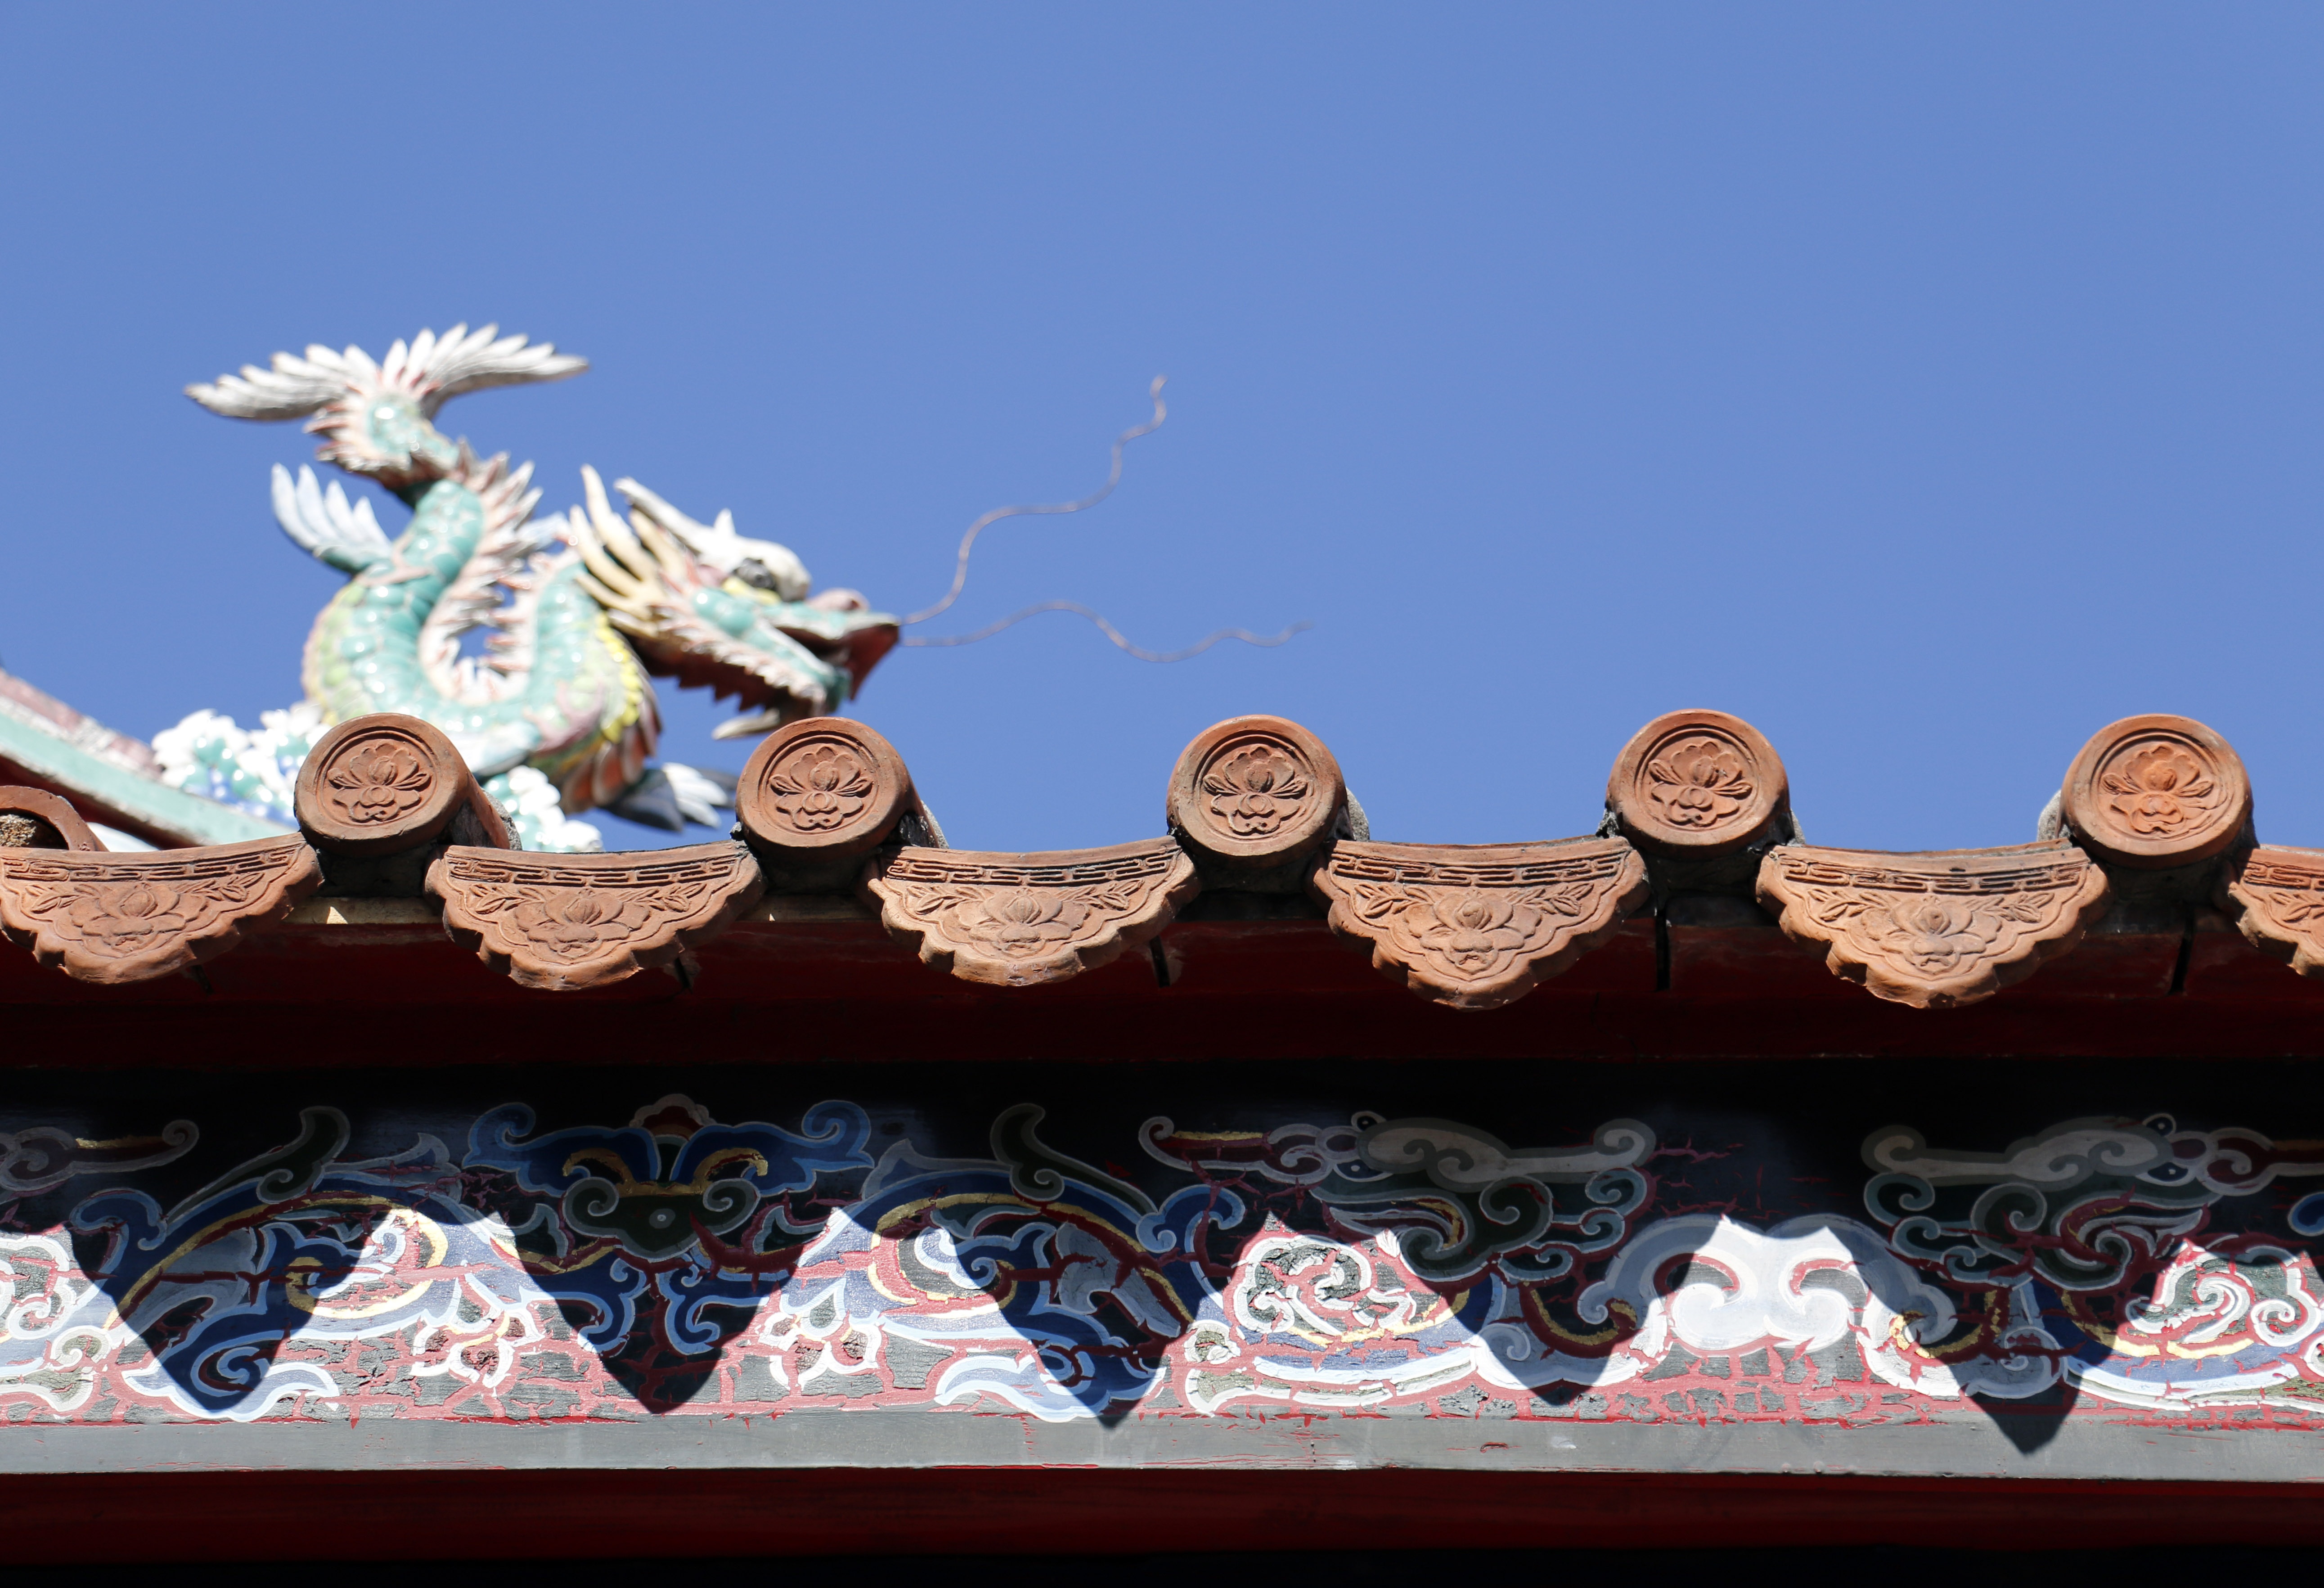
sky, tile, long, art, temple